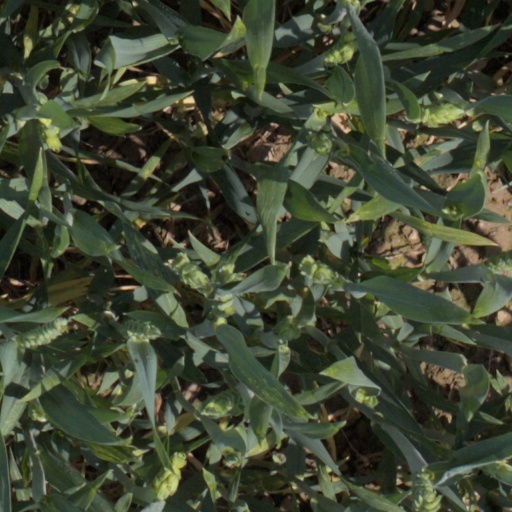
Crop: wheat